Chesme Church

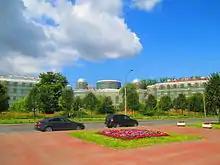
Chesme Palace opposite Chesme Church - under reconstruction (2015)

The church, built in Gothic Revival style faces southwest. Painted pink and white, the church appears like a "candy cone, with long, vertical white stripes (embossed vertical string cornices drawn together with figured horizontal fascias) giving the impression that it’s rising straight up from the earth like a mirage and shooting upwards". The church was built by Yury Felten who was the court architect to Catherine the Great.